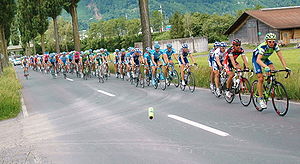
Tour de Suisse
Tour de Suisse 2007
Tour de Suisse er det største cykelløb i Schweiz. Det foregår hvert år i midten af juni og regnes som det vigtigste etapeløb efter de tre store Tour de France, Giro d'Italia og Vuelta a España.